Mango Kiss

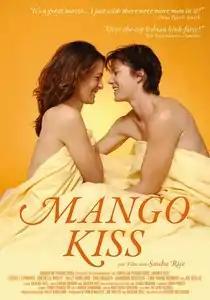

Mango Kiss is a 2004 American comedy film written Sarah Elisabeth Brown and Sascha Rice, and directed by Sascha Rice. The plot concerns love between two lesbian friends, Lou and Sassafras. It is based on the play "Bermuda Triangles", written by Sarah Elisabeth Brown. The story for the play was based on the playwright's experience living within the lesbian subculture found in San Francisco in the 1990s.